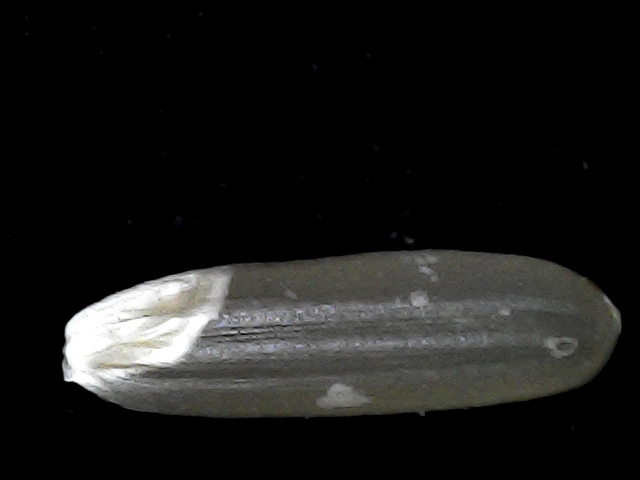
Rice variety: BD70